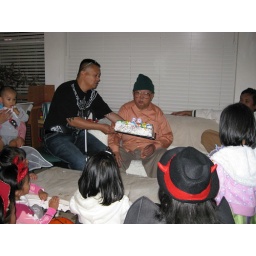
Lolo blowing his candle on his cake during his birthday party in Stockton, CA in Auntie Carol's house. (October 31, 2010)